Addiction to power in The Lord of the Rings

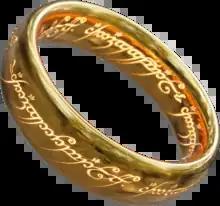
Artist's representation of the One Ring

In J. R. R. Tolkien's fantasy work "The Lord of the Rings", the One Ring was forged by the Dark Lord Sauron in the fires of Mount Doom during the Second Age to gain dominion over peoples of Middle-earth. He intended it to control those who wore any of the other Rings of Power. Since they were powerful, he had to put much of his own power as a Maia, a supernatural being, into the Ring to achieve this.